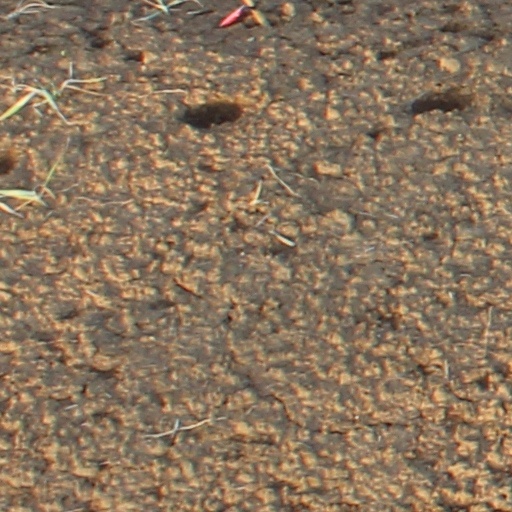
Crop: wheat